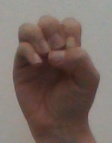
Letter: ha